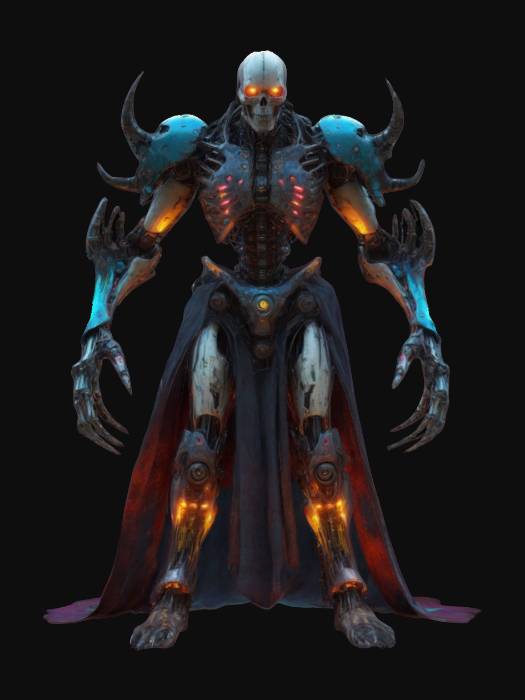
미적 점수 (1~10점): 9